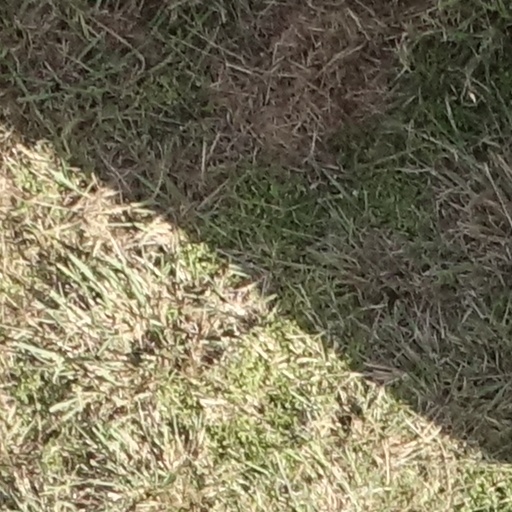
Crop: sorghum